Woman's Peace Party

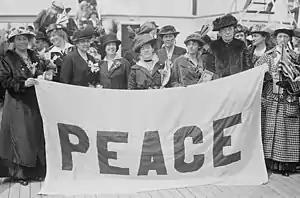
Delegates to the April 1915 Women's International Congress for Peace and Freedom aboard the "MS Noordam" with their blue and white "PEACE" banner

The ongoing war in Europe forced the cancellation of the scheduled biennial convention of the International Woman Suffrage Alliance, which had been slated for Berlin in 1915. The cancellation of the German gathering provided an opportunity for the women's peace movement to hold an international gathering of their own, and a call was issued for a convention to be held in the neutral Netherlands. Jane Addams, President of the Woman's Peace Party and arguably the most respected and influential woman in America was invited to preside over the conclave.